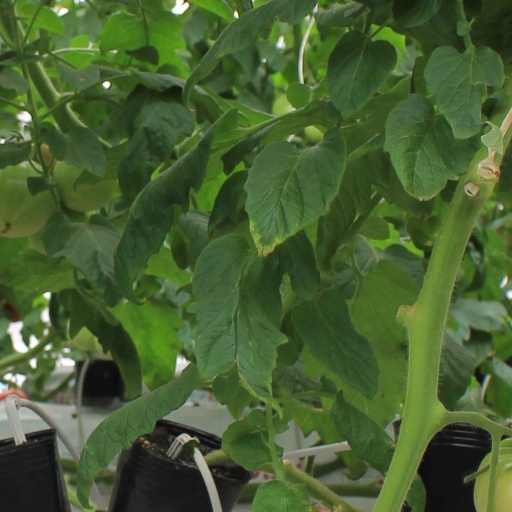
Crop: tomato